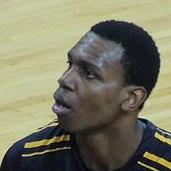
Age: 19